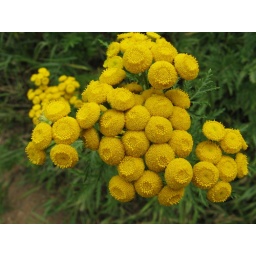
We have a beautiful park near our house and these flowers are everywhere.